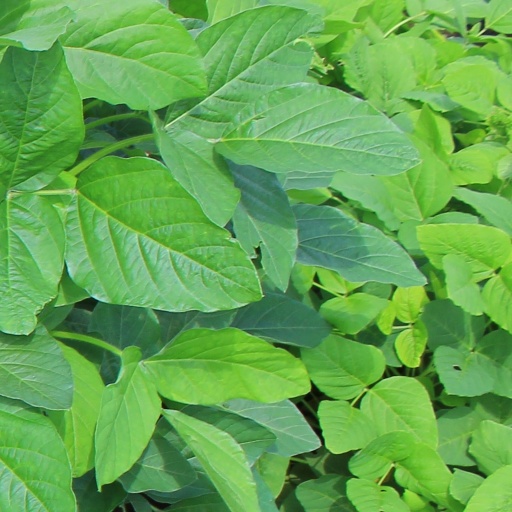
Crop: soybean